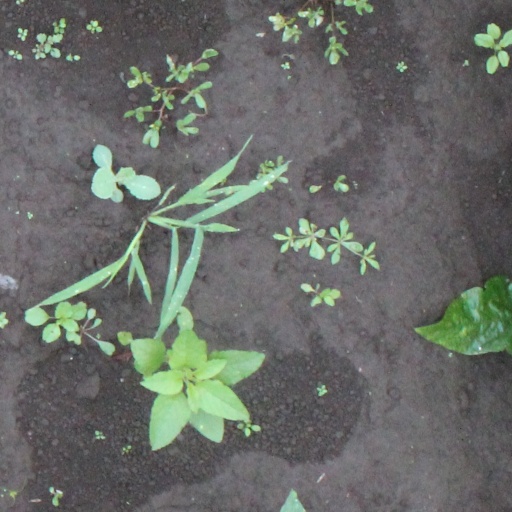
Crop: soybean